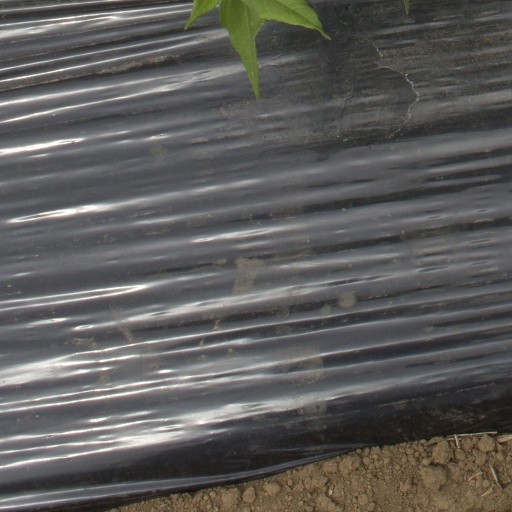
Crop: Jerusalem artichoke